Michigan salad

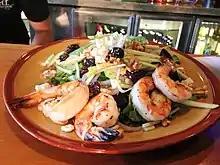
A Michigan salad with grilled shrimp

A Michigan salad is a type of green salad popular at restaurants in the Detroit area and other parts of Michigan. It is typically topped with dried cherries, blue cheese, and a vinaigrette dressing. Some recipes use dried cranberries instead of cherries, add other kinds of fruit such as apple or mandarin orange, omit or substitute the blue cheese, and/or add walnuts or pecans.